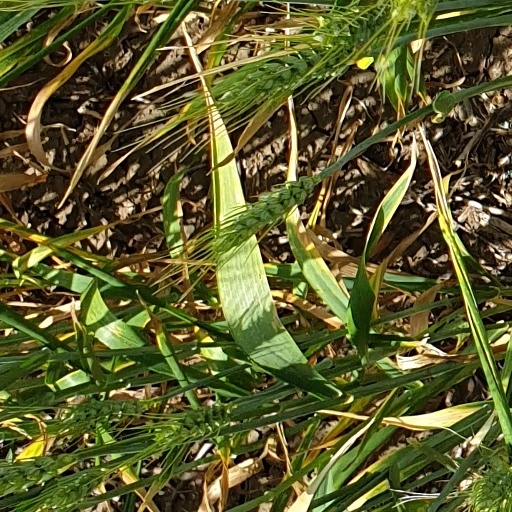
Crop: wheat